Hani Hanjour

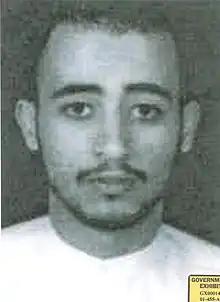
Undated photo of Hanjour.

Hani Salih Hasan Hanjour (30 August 197211 September 2001) was a Saudi terrorist who was the hijacker-pilot of American Airlines Flight 77, crashing the plane into the Pentagon as part of the September 11 attacks in 2001.